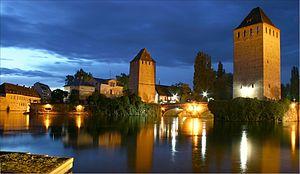
Un pont couvert est un pont construit le plus souvent en bois, mais parfois aussi en maçonnerie. Il comporte un plancher supporté par des longerons ou des traverses, appuyé sur deux poutres triangulées et couvert d'une toiture, d'où son nom.